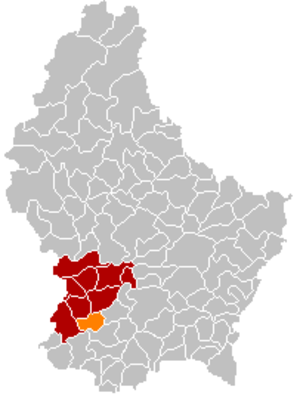
Dippach
Dippachs placering i Luxembourg
Dippach er en kommune og et byområde i storhertugdømmet Luxembourg. Kommunen, som har et areal på 17,42 km², ligger i kantonen Capellen i distriktet Luxembourg. I 2005 havde kommunen 3.360 indbyggere.